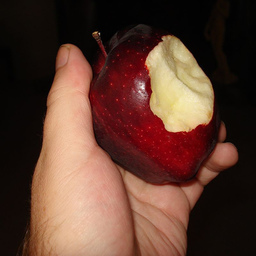
Label: Apple